Sir Robert Balfour, 1st Baronet

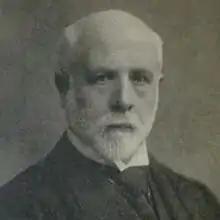
Robert Balfour MP, circa 1900

Sir Robert Balfour, 1st Baronet (6 March 1844 – 4 November 1929) was a Scottish Liberal Party politician who sat in the House of Commons of the United Kingdom from 1906 to 1922. He was the member of parliament for Partick from 1906 to 1918, and for or Glasgow Partick from 1918 to 1922.